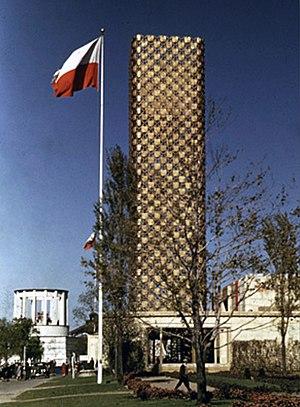
L'Exposition universelle de New York 1939-1940 a eu lieu sur le site de Flushing Meadows-Corona Park. Elle est l'une des plus grandes expositions universelles de tous les temps. De très nombreux pays du monde y participent et plus de 44 millions de visiteurs s'y présentent sur les deux années. L'Exposition est organisée autour du thème du « Monde de demain ».
La Deuxième République est le nom du régime politique de la Pologne — nom officiel : République de Pologne — entre les deux guerres mondiales et pendant la Seconde Guerre mondiale de manière clandestine, la Première République renvoyant à la République des Deux Nations, disparue à l'issue du troisième partage de la Pologne en 1795, par les puissances voisines, la Russie, l'Allemagne et l'Autriche-Hongrie.